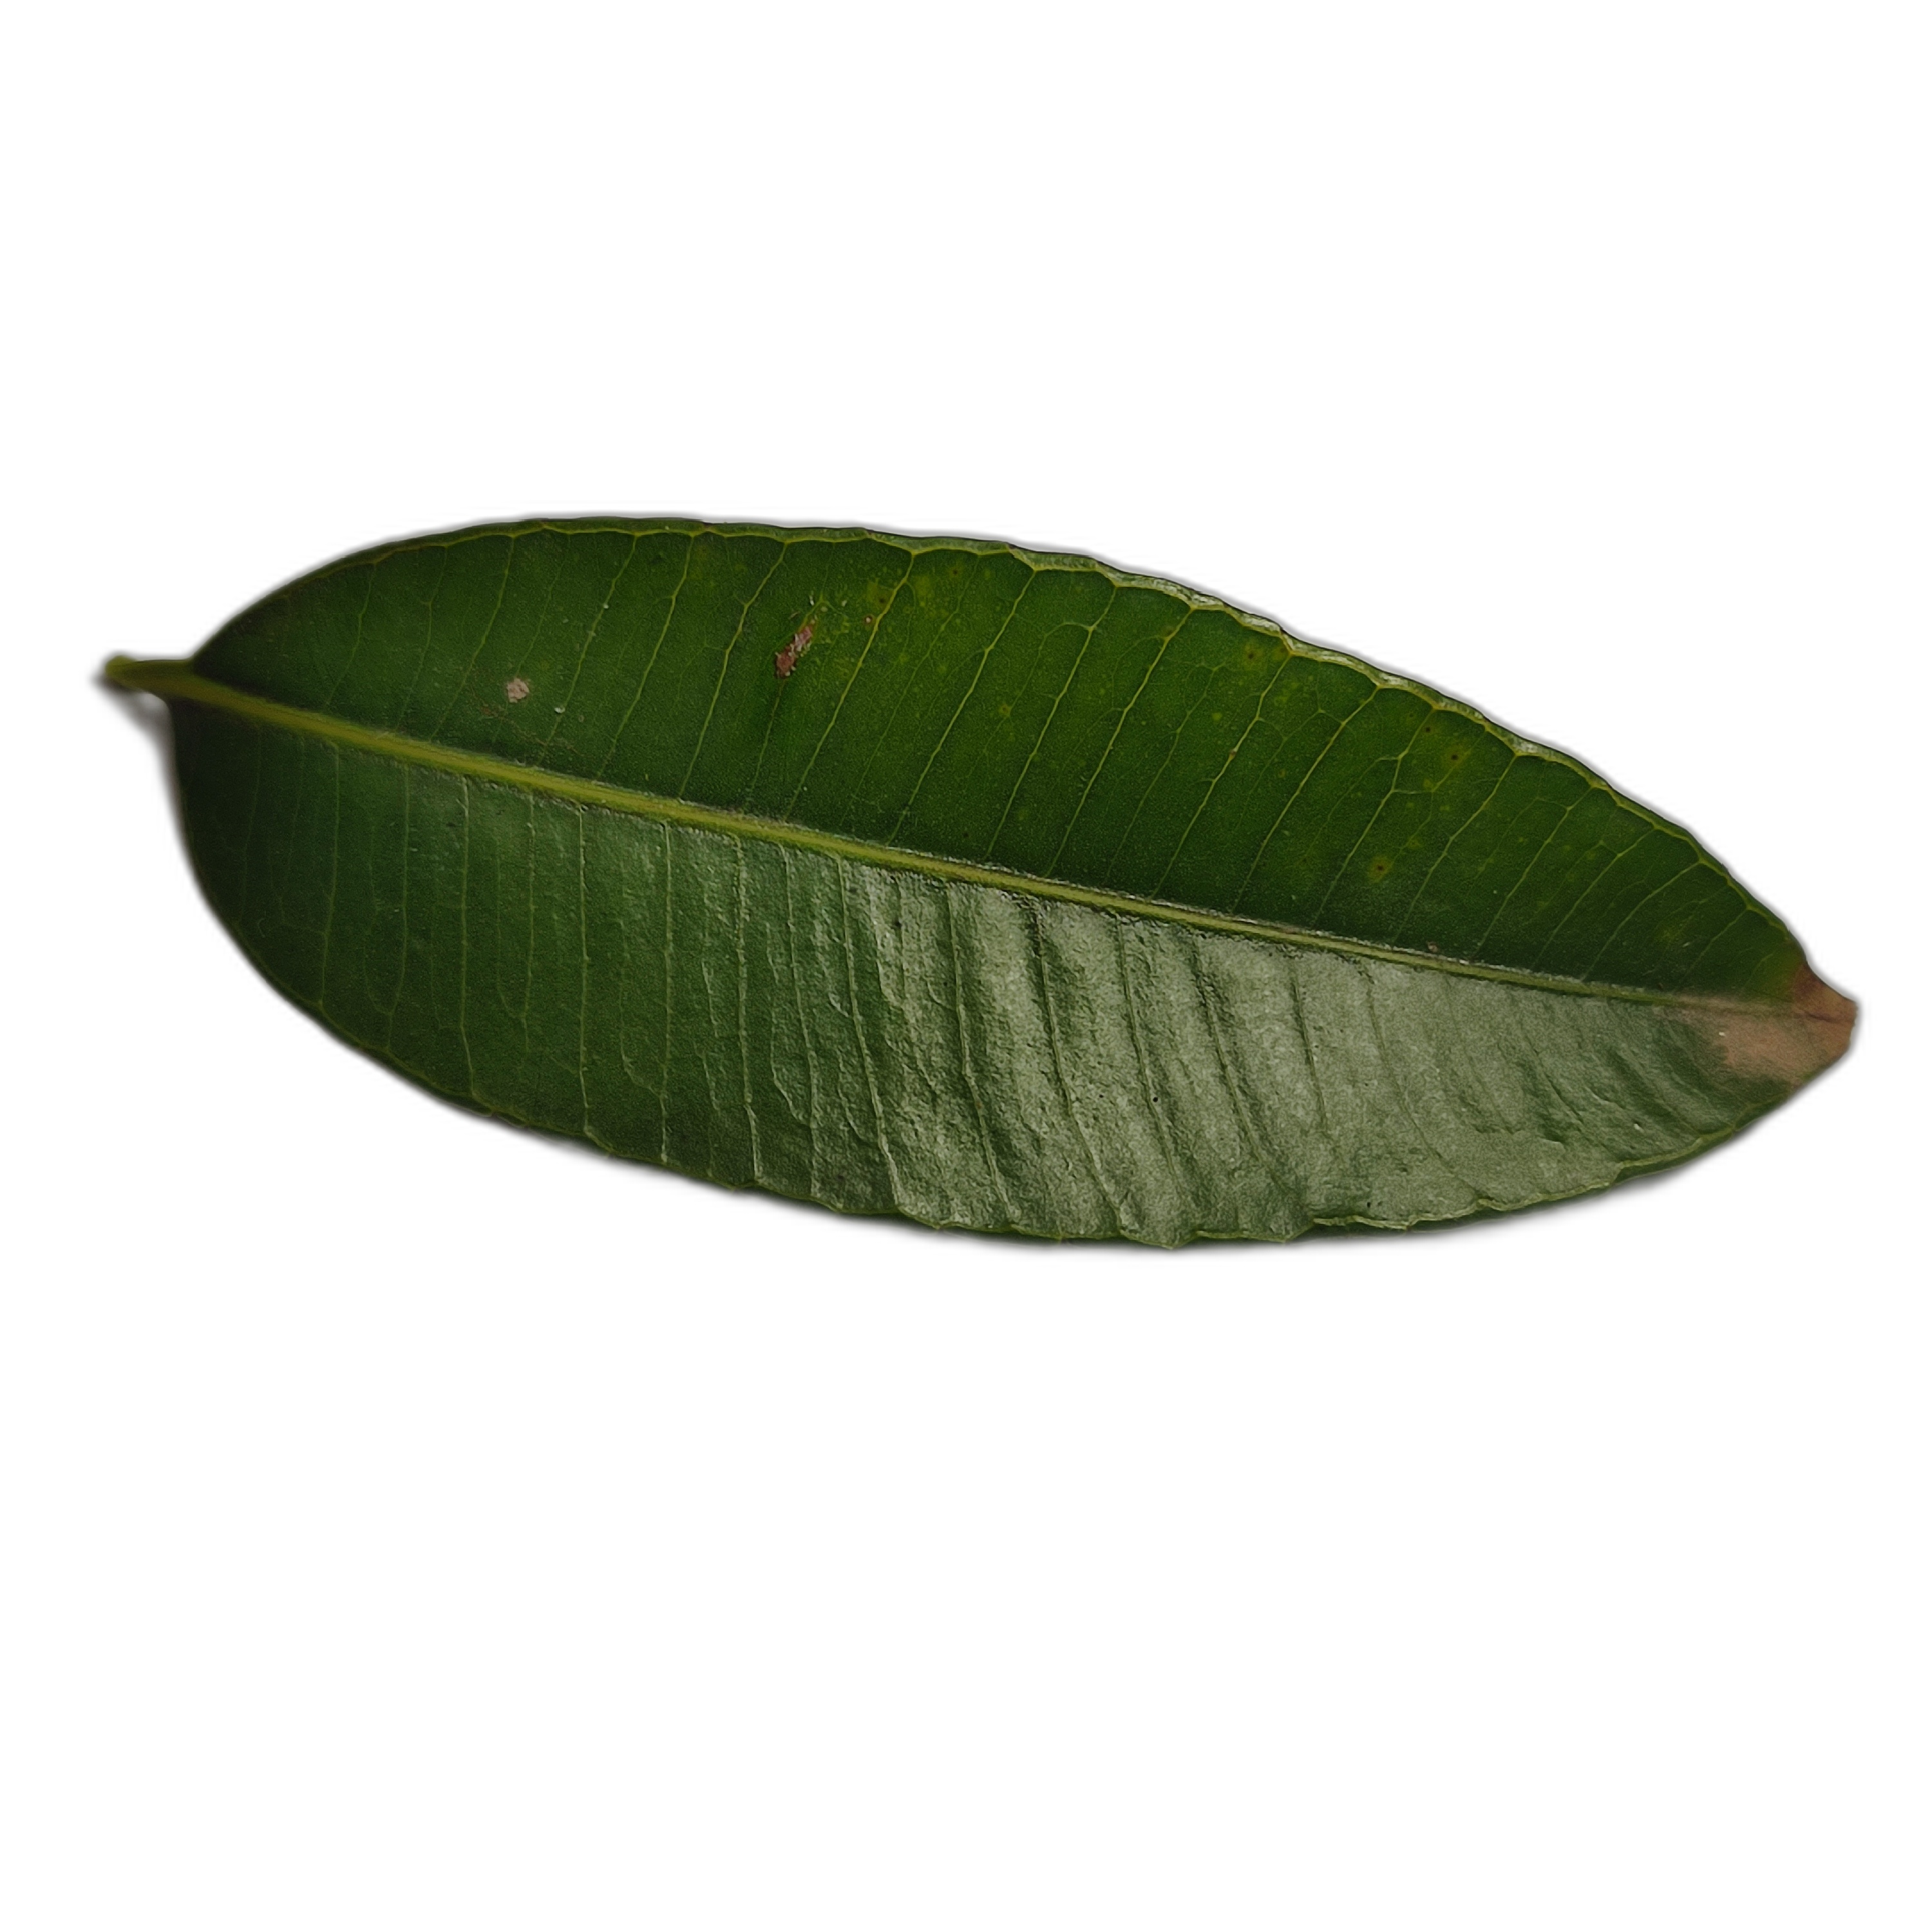
Label: healthy